Speculations about Mona Lisa

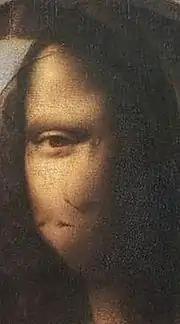
Leonardo's self-portrait obtained by stereoscopic observation

There are several copies of the image in which the figure appears nude. These have also led to speculation that they were copied from a lost Leonardo original depicting Lisa naked.